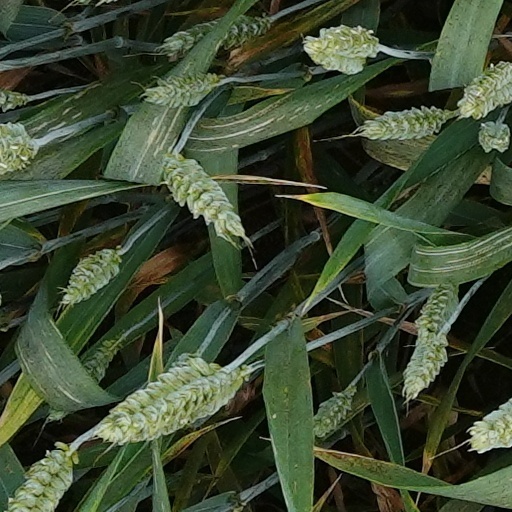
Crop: wheat